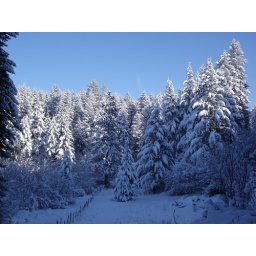
snowy trees in the pasture behind the house